Stéphane Houdet

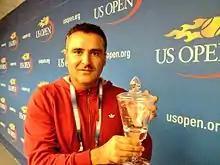
Houdet at the 2013 US Open, New York

Stéphane Houdet (born 20 November 1970) is a French wheelchair tennis player. Houdet is a former singles and doubles world number one. In 2014, he became the first man in history to complete the calendar-year Grand Slam in men's wheelchair doubles.